Coffee production in Ethiopia

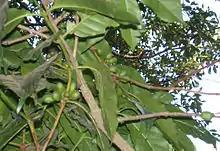
A "Coffea arabica" tree on Lake Tana in Bahir Dar

The revenues from coffee exports account for 10% of the annual government revenue, because of the large share the industry is given very high priority, but there are conscious efforts by the government to reduce the coffee industry's share of the GDP by increasing the manufacturing sector.